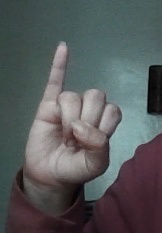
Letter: meem